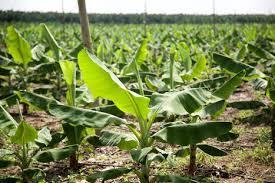
Shamba kubwa la migomba ya ndizi, yenye mimea midogo ya migomba na majani yake makubwa ya kijani kibichi yaliyopandwa kwa safu, ikionyesha mazingira ya kilimo na kwa mbali tunaona mimea mingine.